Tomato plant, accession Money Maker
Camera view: horizontal (90 deg, fisheye); turntable rotation: 270 degrees
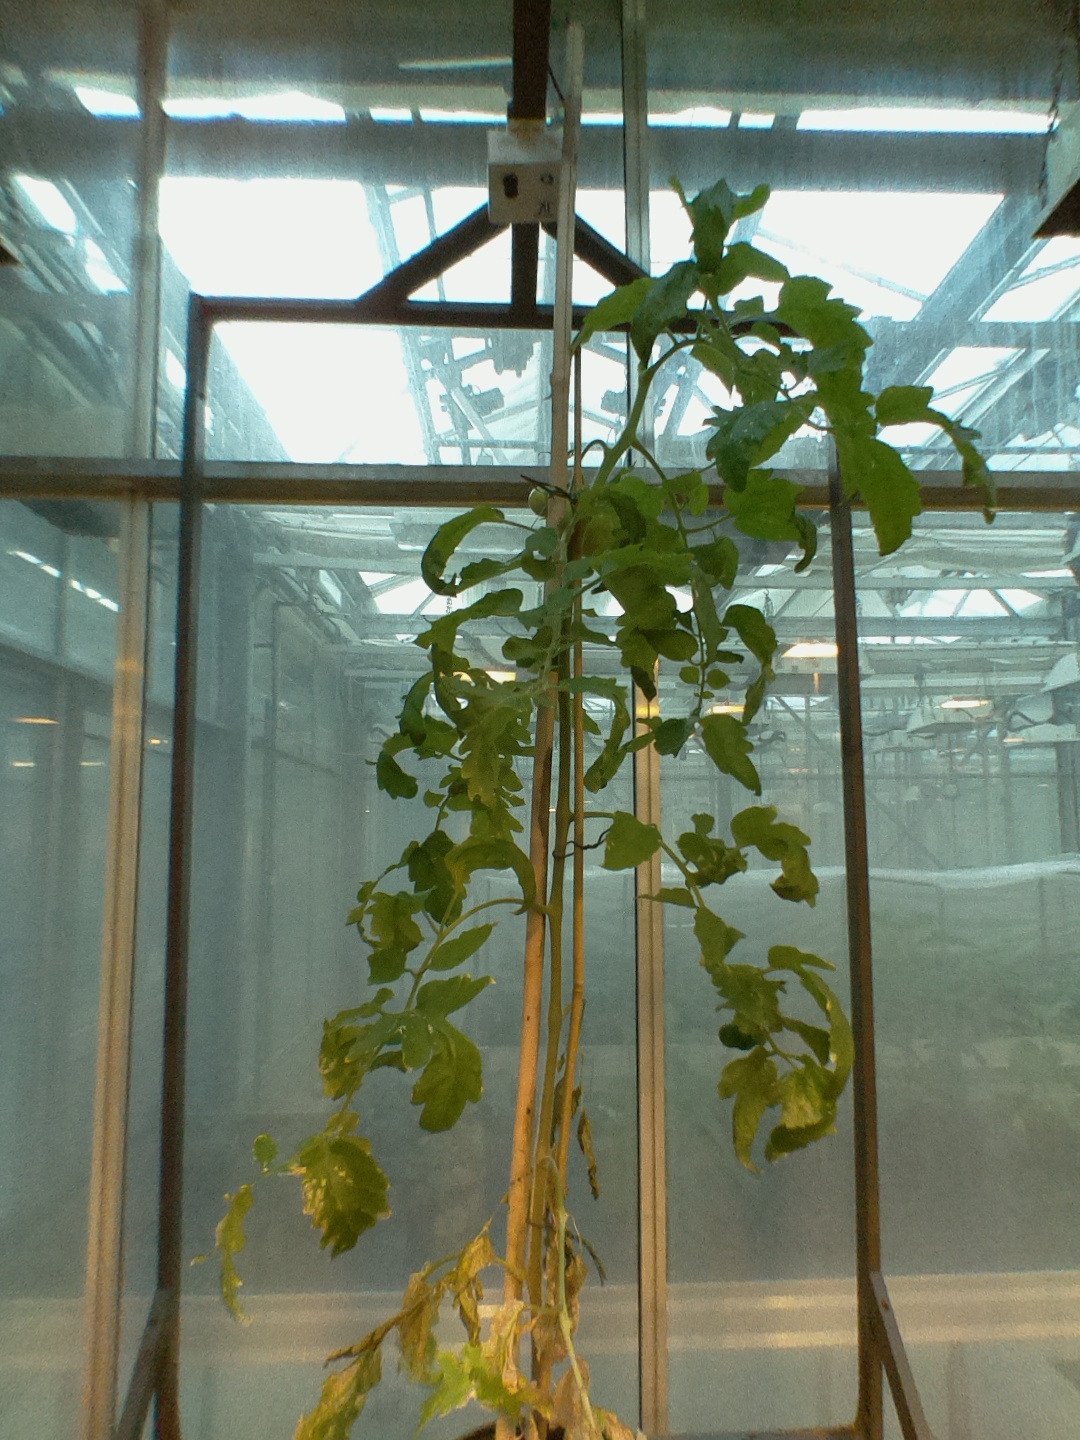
BBCH growth stage 74: 40%-50% of final fruit size